Neighborhoods in Lincoln, Nebraska

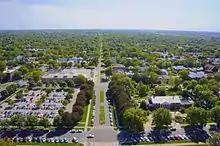
View of South Lincoln from the top of the Nebraska State Capitol

Lincoln, Nebraska has many neighborhoods, including 45 recognized by Urban Development, City of Lincoln. A list and description of neighborhoods within Lincoln city limits follows.